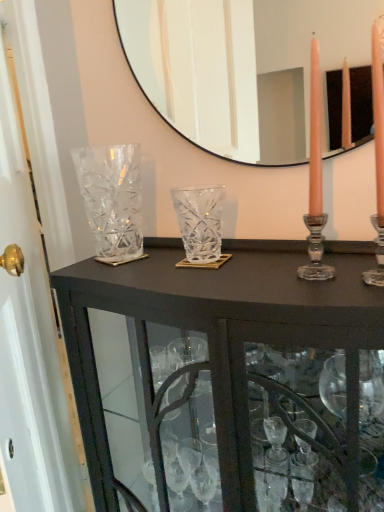
Question: Find several spots in the free space in front of clear crystal vase at left, arranged as the 2th glass vase when viewed from the right. Your answer should be formatted as a list of tuples, i.e. [(x1, y1)], where each tuple contains the x and y coordinates of a point satisfying the conditions above. The coordinates should be between 0 and 1, indicating the normalized pixel locations of the points in the image.
Answer: [(0.313, 0.559)]